John Mayall

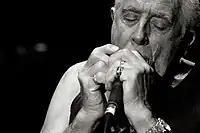
Mayall's "Pistoia Blues", Pistoia, Italy

On the occasion of the 40th year of his career, Mayall invited fellow musicians for the recording of a celebratory album. "Along for the Ride" appeared in 2001, credited to John Mayall and Friends with twenty names listed on the cover, including some Bluesbreakers, old and new, and also Gary Moore, Jonny Lang, Steve Cropper, Steve Miller, Otis Rush, Billy Gibbons, Greg Rzab, Chris Rea, Jeff Healey and Shannon Curfman.